Karnika

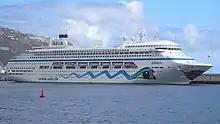
Vessel as "AIDAblu"

In September 2003, Carnival Corporation announced that with the sale of the A'Rosa brand, "A'Rosa Blu" would be transferred to AIDA Cruises. Before joining AIDA as "AIDAblu", she experienced the following changes in a refit: a guest capacity increase to 2,014, a crew complement expansion to 621, a gross tonnage increase to , and a deadweight tonnage increase to .